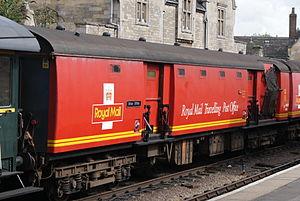
Le matériel roulant ferroviaire est composé de l'ensemble des véhicules, moteurs ou remorqués, conçus pour se déplacer sur une voie ferrée.
Un train postal est un train dont les voitures sont uniquement affectées au transport du courrier et éventuellement à des opérations de tri. Un train de voyageurs ou de marchandises peut comprendre une ou deux voitures postales.
Un fourgon postal, également appelé wagon-poste ou voiture postale, est un véhicule d'accompagnement des trains de voyageurs, chargé de l'acheminement du courrier. Le fourgon-postal peut se réduire à un compartiment dans un fourgon à bagages, voire dans une locomotive.